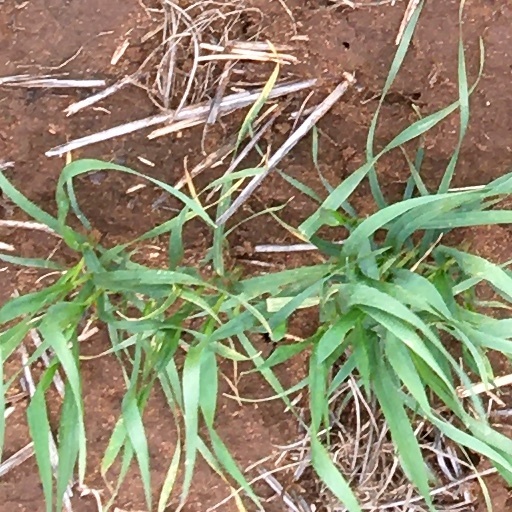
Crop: wheat